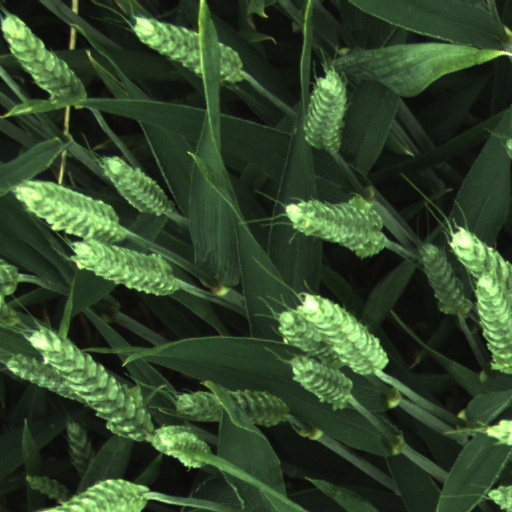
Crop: wheat